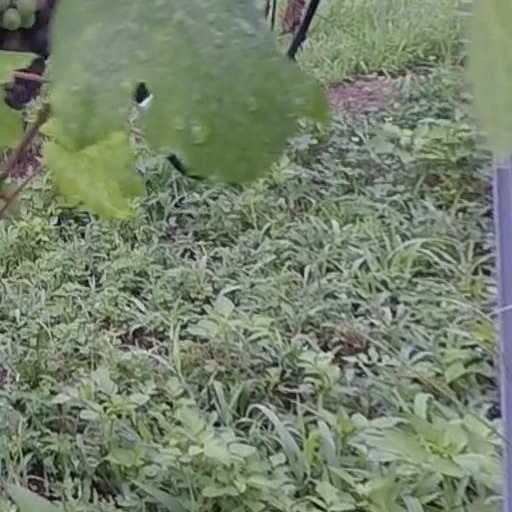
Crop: grape